Fehime Sultan

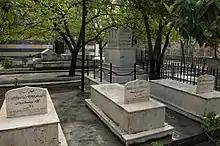
The grave of Fehime Sultan (left)

As years passed and her elder sister Hatice Sultan matured into a fully grown woman, she quite openly longed for a husband. At length, her complaints came to her father's attention, thanks to her mother and the older Kalfas. Murad had her complaints sent to Abdul Hamid II. The latter consider it his duty to find husbands for Fehime and her sister, but on one condition, that once they leave the palace, they may not return.